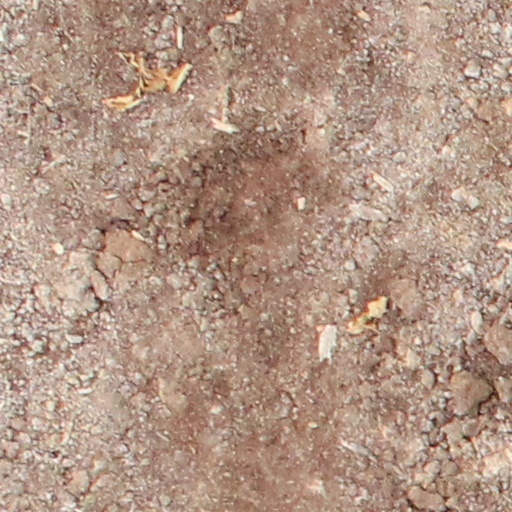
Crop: wheat